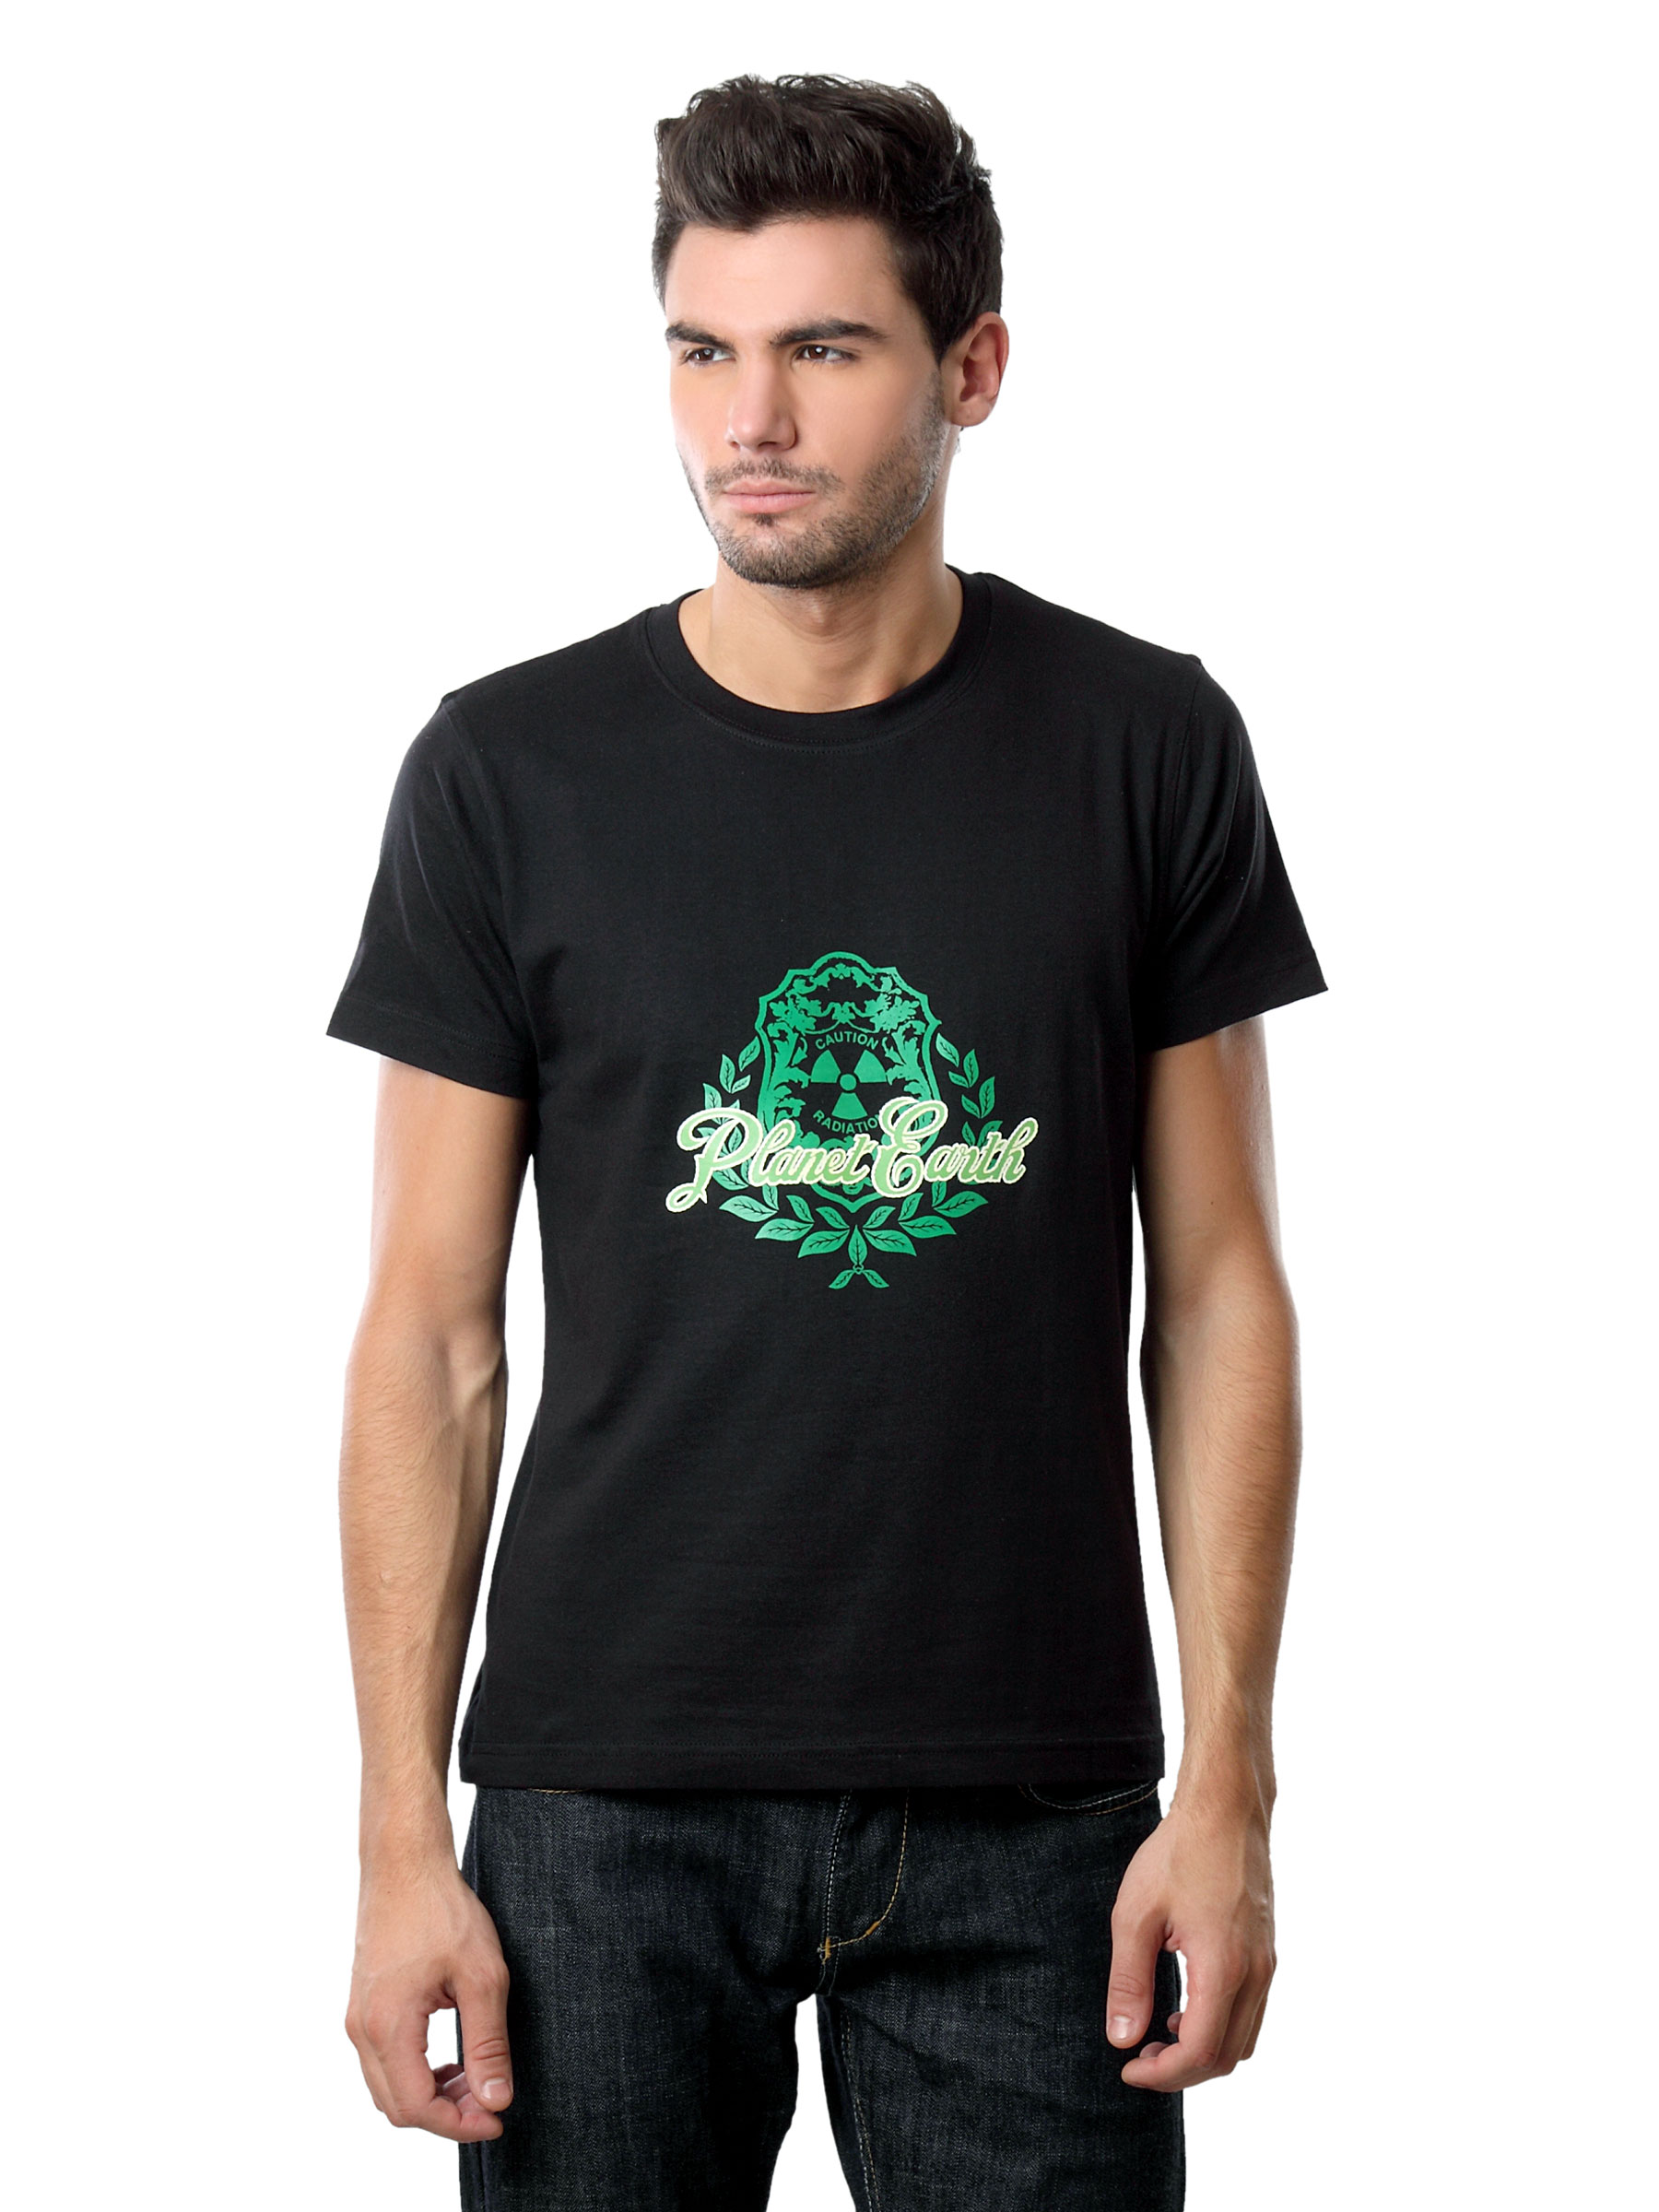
Myntra Men Planet Earth Black T-shirt
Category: Apparel / Topwear / Tshirts
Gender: Men
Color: Black
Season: Summer 2012
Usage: Casual